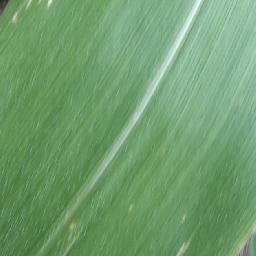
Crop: corn
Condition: (maize)_healthy